Climate change in France

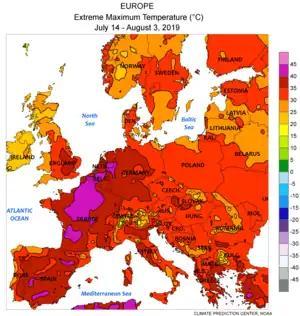
The July 2019 European heat wave affected France heavily, with temperatures over 40°C.

In France, climate change has caused some the greatest annual temperature increases registered in any country in Europe. The 2019 heat wave saw record temperatures of 46.0 °C. Heat waves and other extreme weather events are expected to increase with continued climate change. Other expected environmental effects include increased floods due to both sea level rise and increased glacier melt. These environmental changes will lead to shifts in ecosystems and affect local organisms. Climate change will also cause economic losses in France, particularly in the agriculture and fisheries sectors.